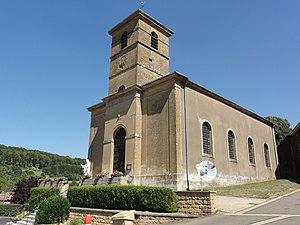
Saint-Pancré (Meurthe-et-M.) église Saint-Pancrace
Saint-Pancré est une commune française située dans le département de Meurthe-et-Moselle en région Grand Est.